Ghaznavid campaigns in India

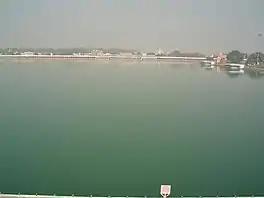

Anandapala's death is not recorded in any chronicle; however, it can be ascertained to be c. late 1010 − early 1011. His son Trilochanapala succeeded him.